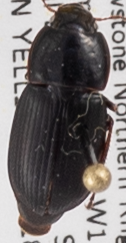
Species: Harpalus opacipennis
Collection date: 2018-07-26
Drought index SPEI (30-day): -1.348
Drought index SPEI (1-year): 1.834
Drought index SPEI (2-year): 1.01